Abdalá Bucaram Jr.

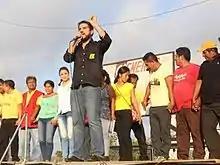
Pronunciamiento de Discurso político en el año 2015

Bucaram was first elected to the National Assembly with 428,000 votes for the Ecuadorian Roldosista Party. His wife, Gabriela Pazmiño, ran on the same party list as him, and was chosen as MP for the province of Guayas.